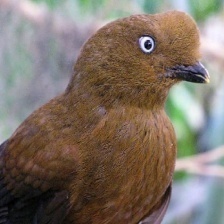
Species: COCK OF THE  ROCK
Scientific name: RUPICOLA